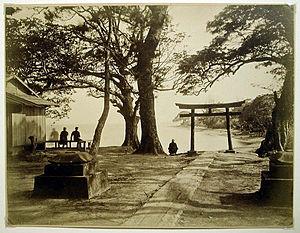
Hikoma Ueno, Ueno Hikoma est un photographe japonais, pionnier de la photographie dans son pays. Il est reconnu pour ses portraits subtils, souvent de personnages importants, et pour ses excellents paysages, en particulier de Nagasaki et de ses environs. Ueno est une figure majeure de la photographie au Japon, tant du point de vue commercial qu'artistique et en tant que formateur.